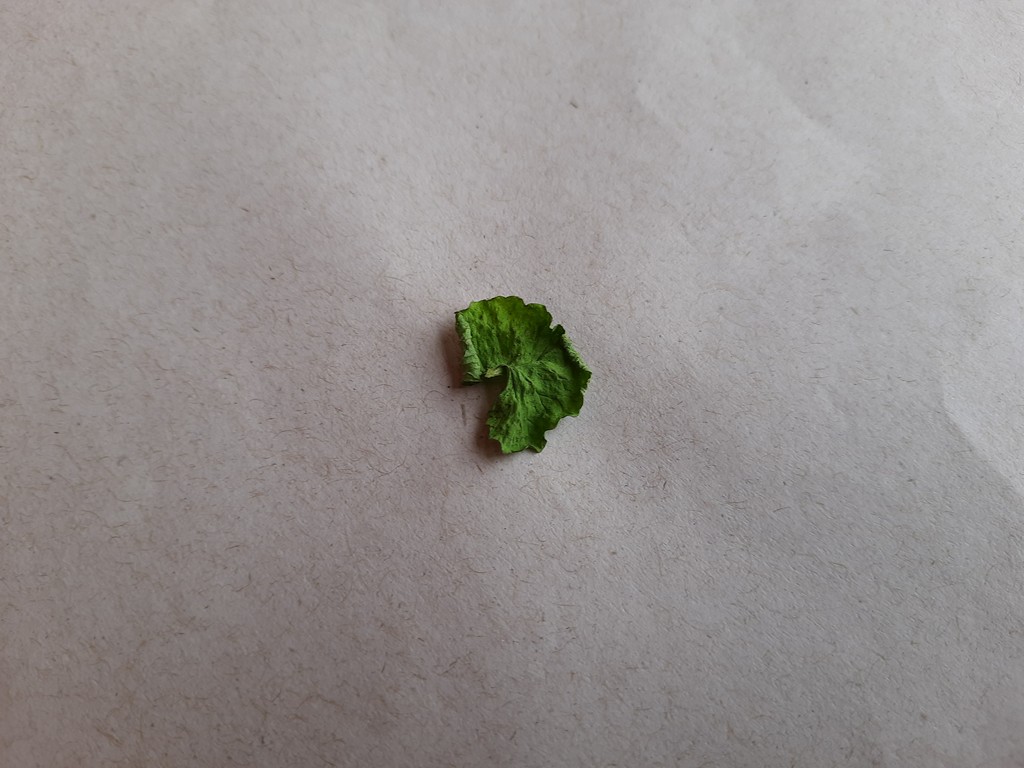
Label: Dried